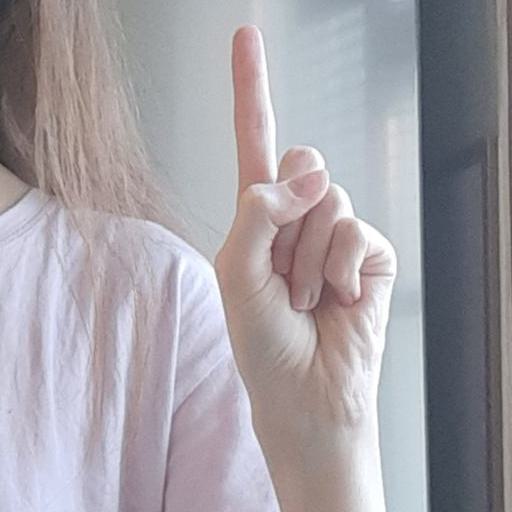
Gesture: one